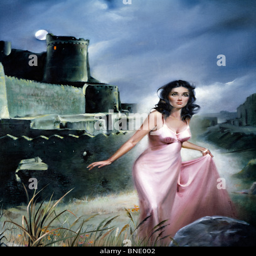
woman walking with a castle in the background